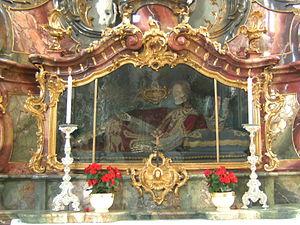
Alexandre de Rome est un martyr romain. Alexandre est l'un des sept fils de sainte Félicité de Rome. L'Église catholique les célèbre, lui et ses frères, le 10 juillet, l'Église orthodoxe le 13 mai.